Pfafftown, North Carolina

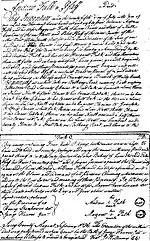
1784 deed to Peter Pfaff for land on Muddy Creek

Pfaff's house, the John Jacob Schaub House and Waller House are listed on the National Register of Historic Places.